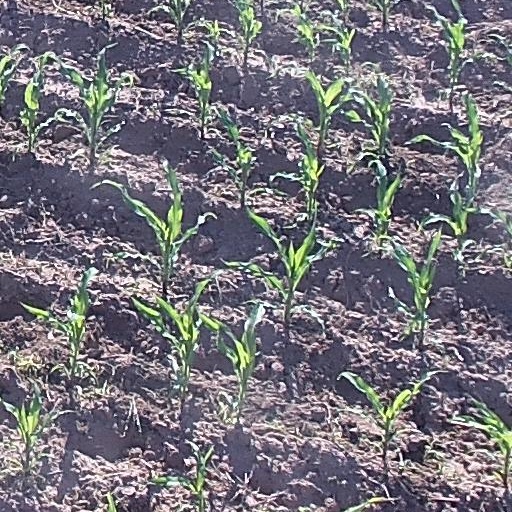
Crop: maize; corn